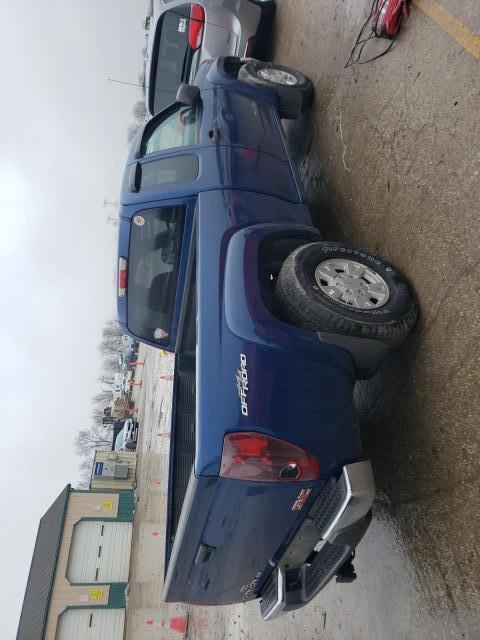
Aucun dommage détecté.
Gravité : aucun